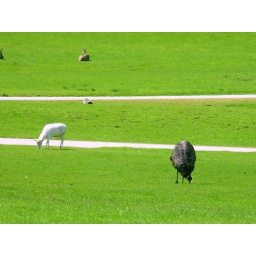
Several animals grazing and resting in some grass at Wildlife Safari.